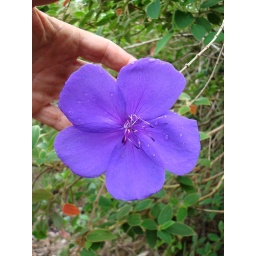
Found wild in Puerto Rico, this is the largest flower of this plant I have ever seen